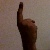
The image shows a hand gesture representing the number 1 in Indian Sign Language.